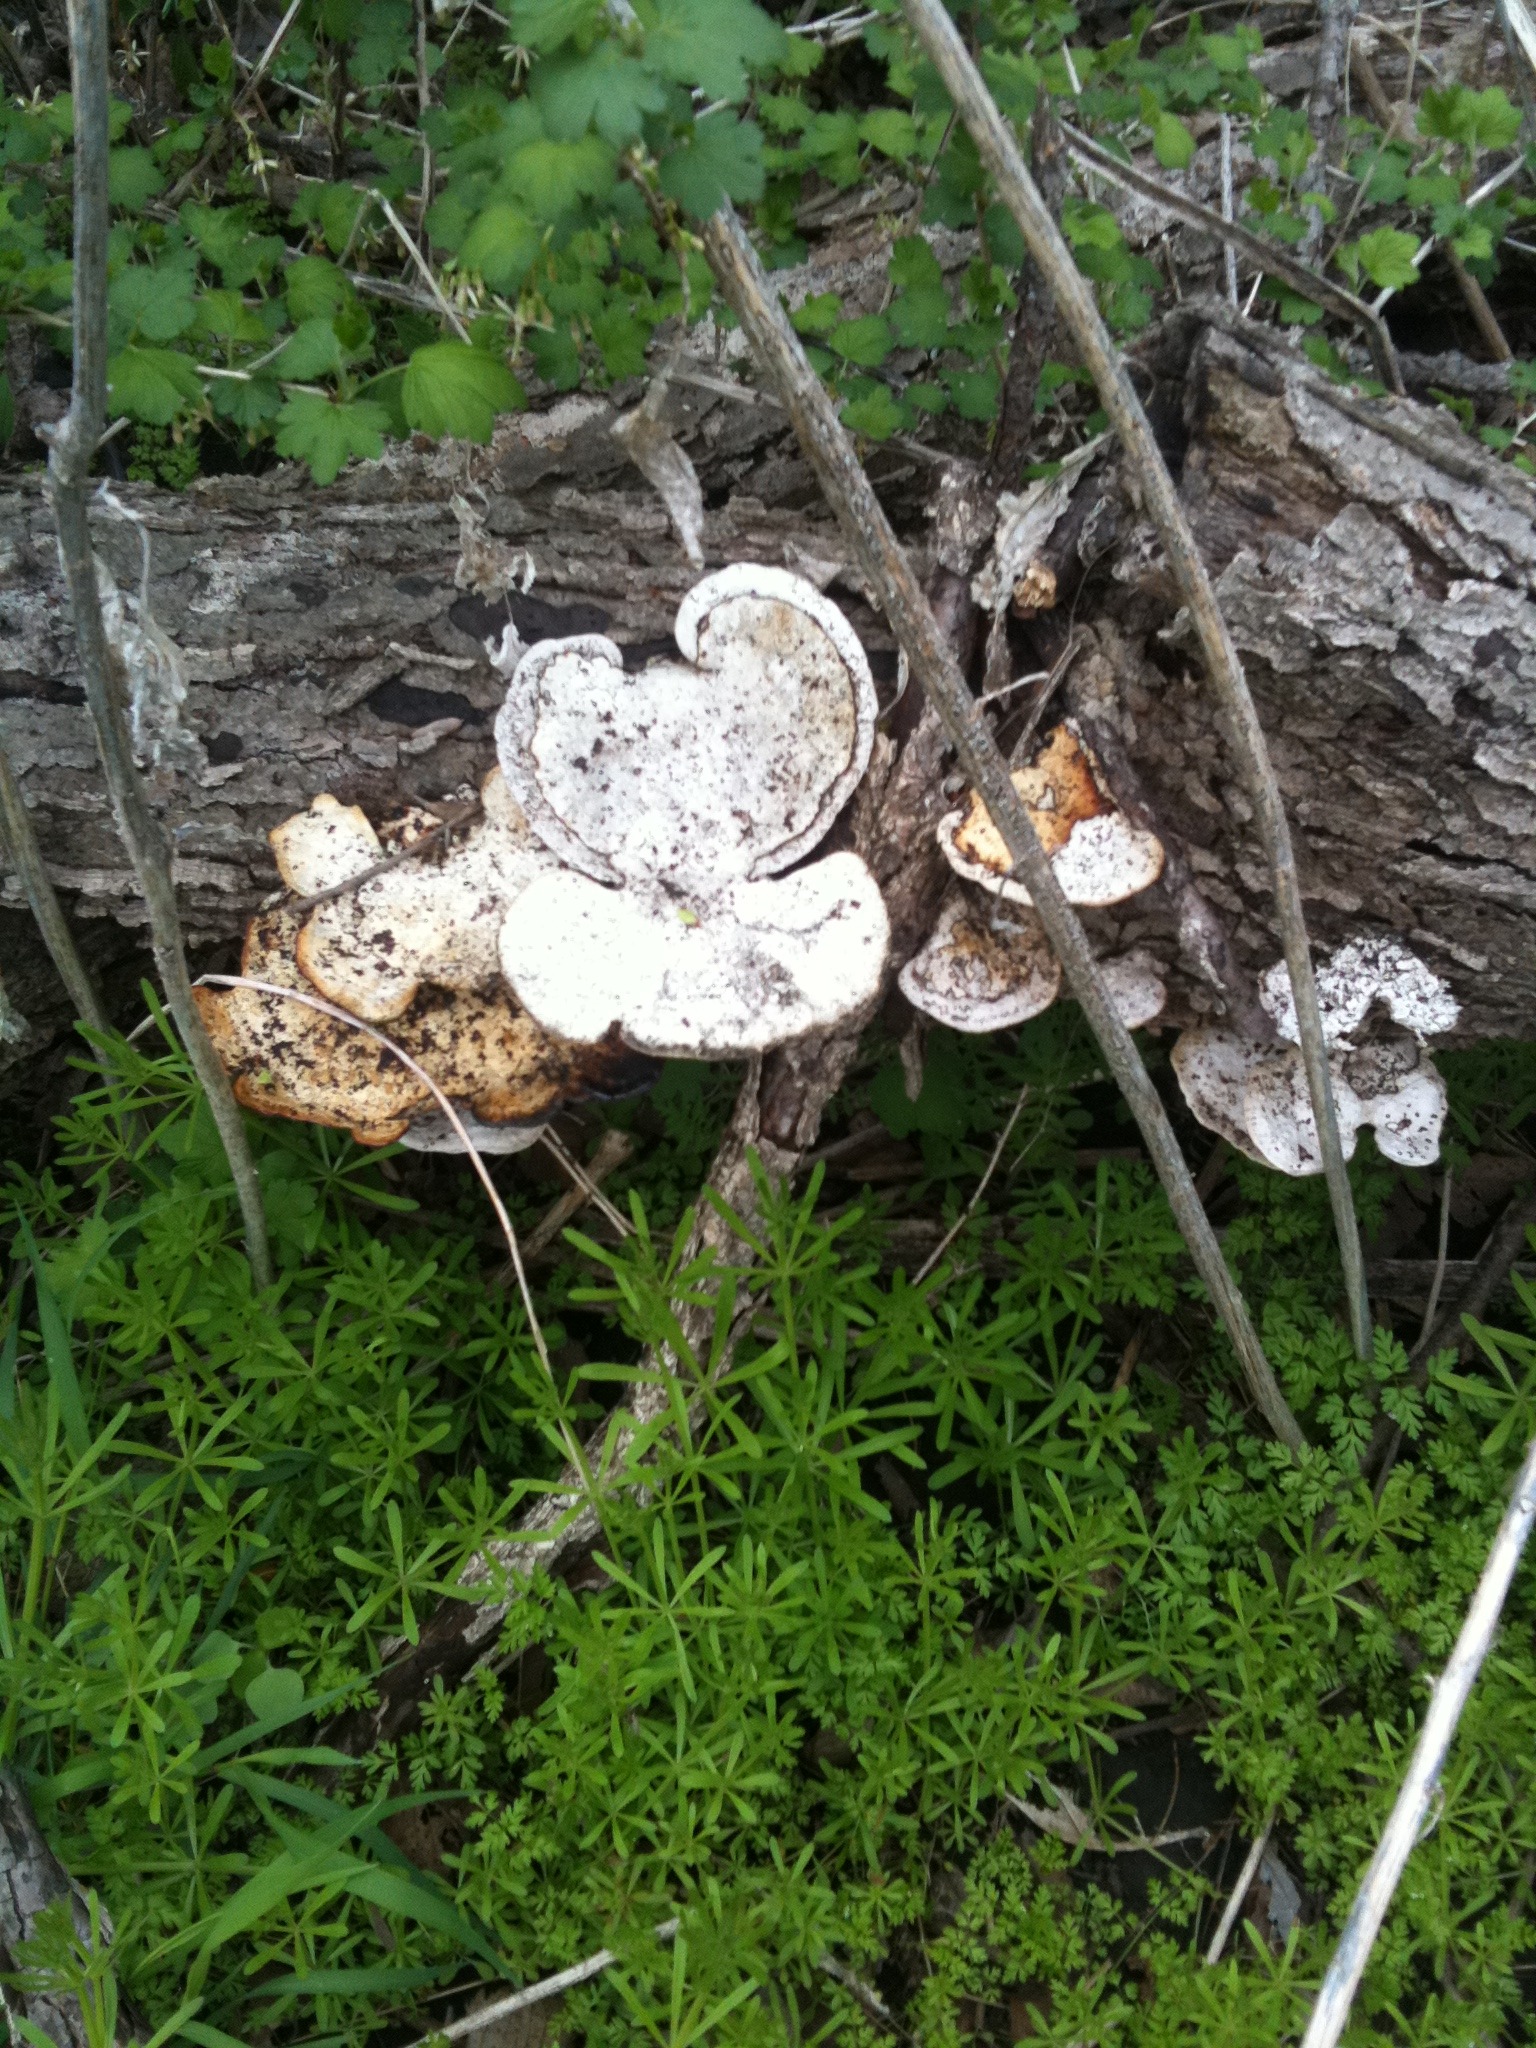
tree, plant, flower, old, bark, soil, garden, dead, fungus, mushrooms, woodland, yard, decayed, fungii